Question: Where is the picture taken?
Tambaya: A ina aka ɗauka hoton?
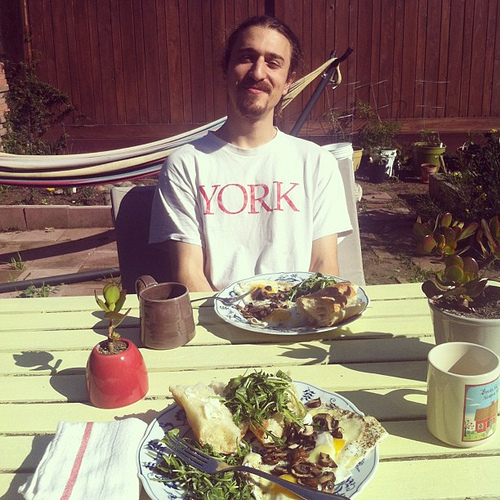
Answer: In a restaurant.
Amsa: A gurin cin abinci.